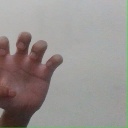
अक्षर: झ